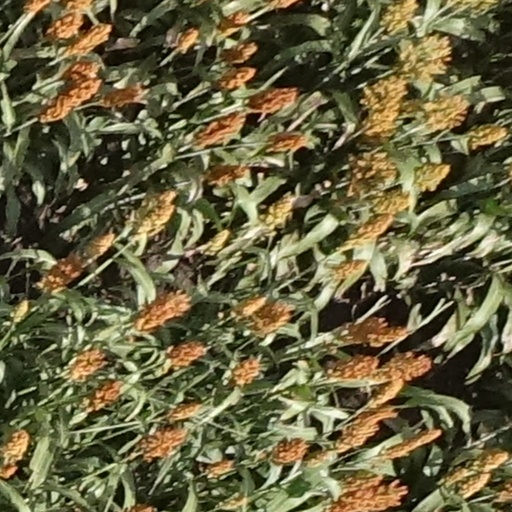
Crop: sorghum